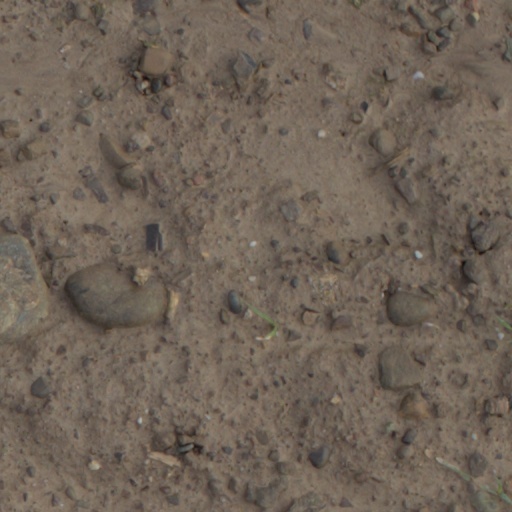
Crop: wheat